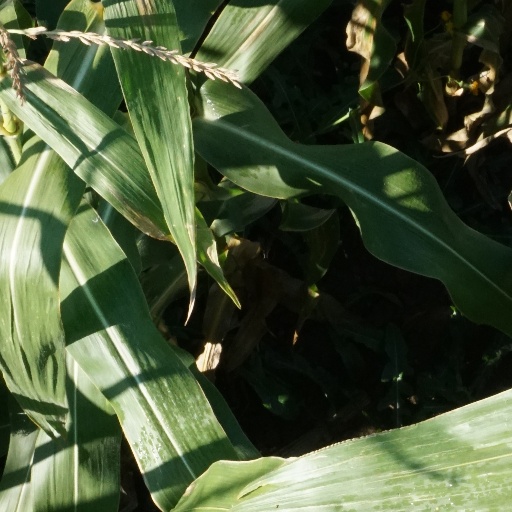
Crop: maize; corn